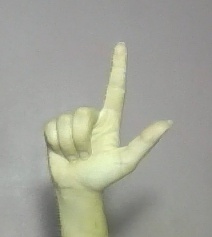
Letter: laam